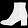
Label: Ankle boot